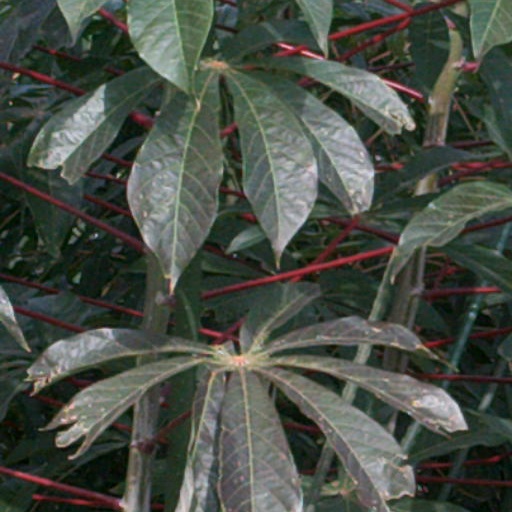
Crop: cassava